The People's Fighters: Teofilo Stevenson and the Legend of Cuban Boxing

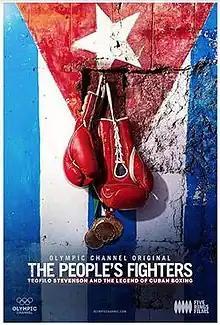

The People's Fighters: Teofilo Stevenson and the Legend of Cuban Boxing is a 2018 documentary film directed by Peter Berg and Diego Hurtado de Mendoza that aired on the Olympic Channel in the United States. Narrated by Peter Berg, the documentary includes archival footage as well as interviews with other Cuban Olympic medal winners.